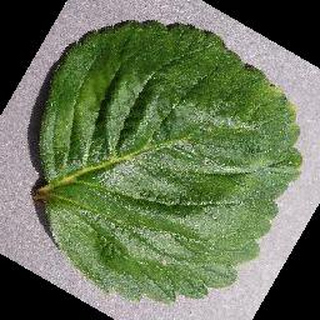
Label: healthy_strawberry